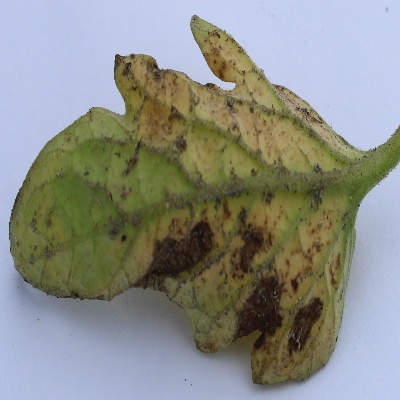
Crop: Tomato
Condition: leaf blight